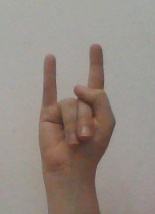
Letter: la